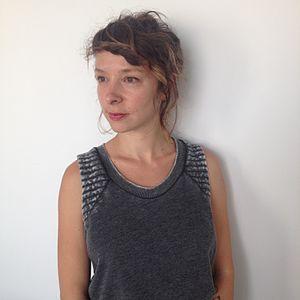
portrait de nine antico juillet 2015
Nine Antico, née en 1981, est une illustratrice et une auteure de bande dessinée française.